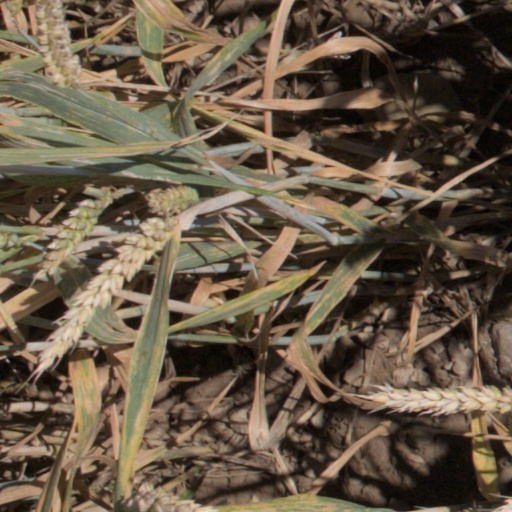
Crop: wheat